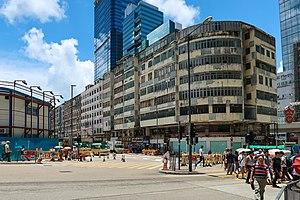
Le Tong lau est un type de bâtiment mixte construit de la fin du 19e siècle aux années 1960, à Hong Kong, Taiwan, dans le sud de la Chine et en Asie du Sud-Est.